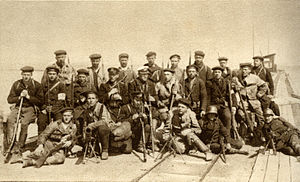
Den estiske selvstændighedskrig / Krigens gang / Den sovjetiske vestoffensiv
Estiske marinesoldater fra Vambola, maj 1919
Den estiske selvstændighedskrig var en forsvarskrig, hvor den estiske folkehær kæmpede mod sovjetiske styrker under den sovjetiske vestoffensiv og baltisktyske landeswehr-offensiver i 1919 i Letland i forbindelse med den russiske borgerkrig og som del af eftervirkningerne af 1. verdenskrig. For Republikken Estland blev krigen en kamp for selvstændighed i tiden efter den store krig. Krigen endte med en estisk sejr og blev afsluttet med Tartu-traktaten, som sikrede Estlands selvstændighed.